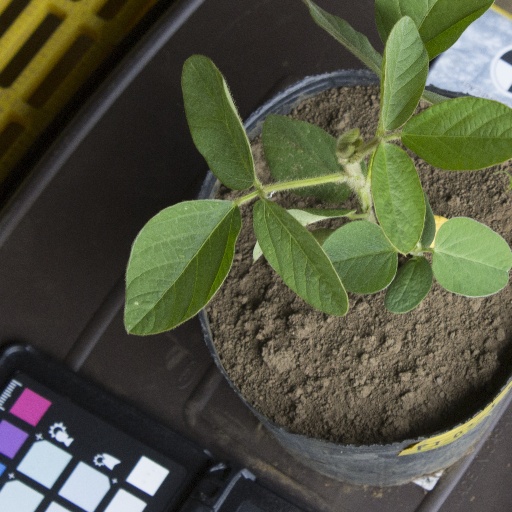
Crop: soybean